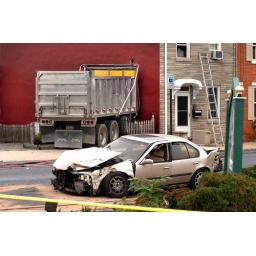
A two-car accident at Franklin and Chestnut streets resulted in a truck smashing through a Chestnut street house.